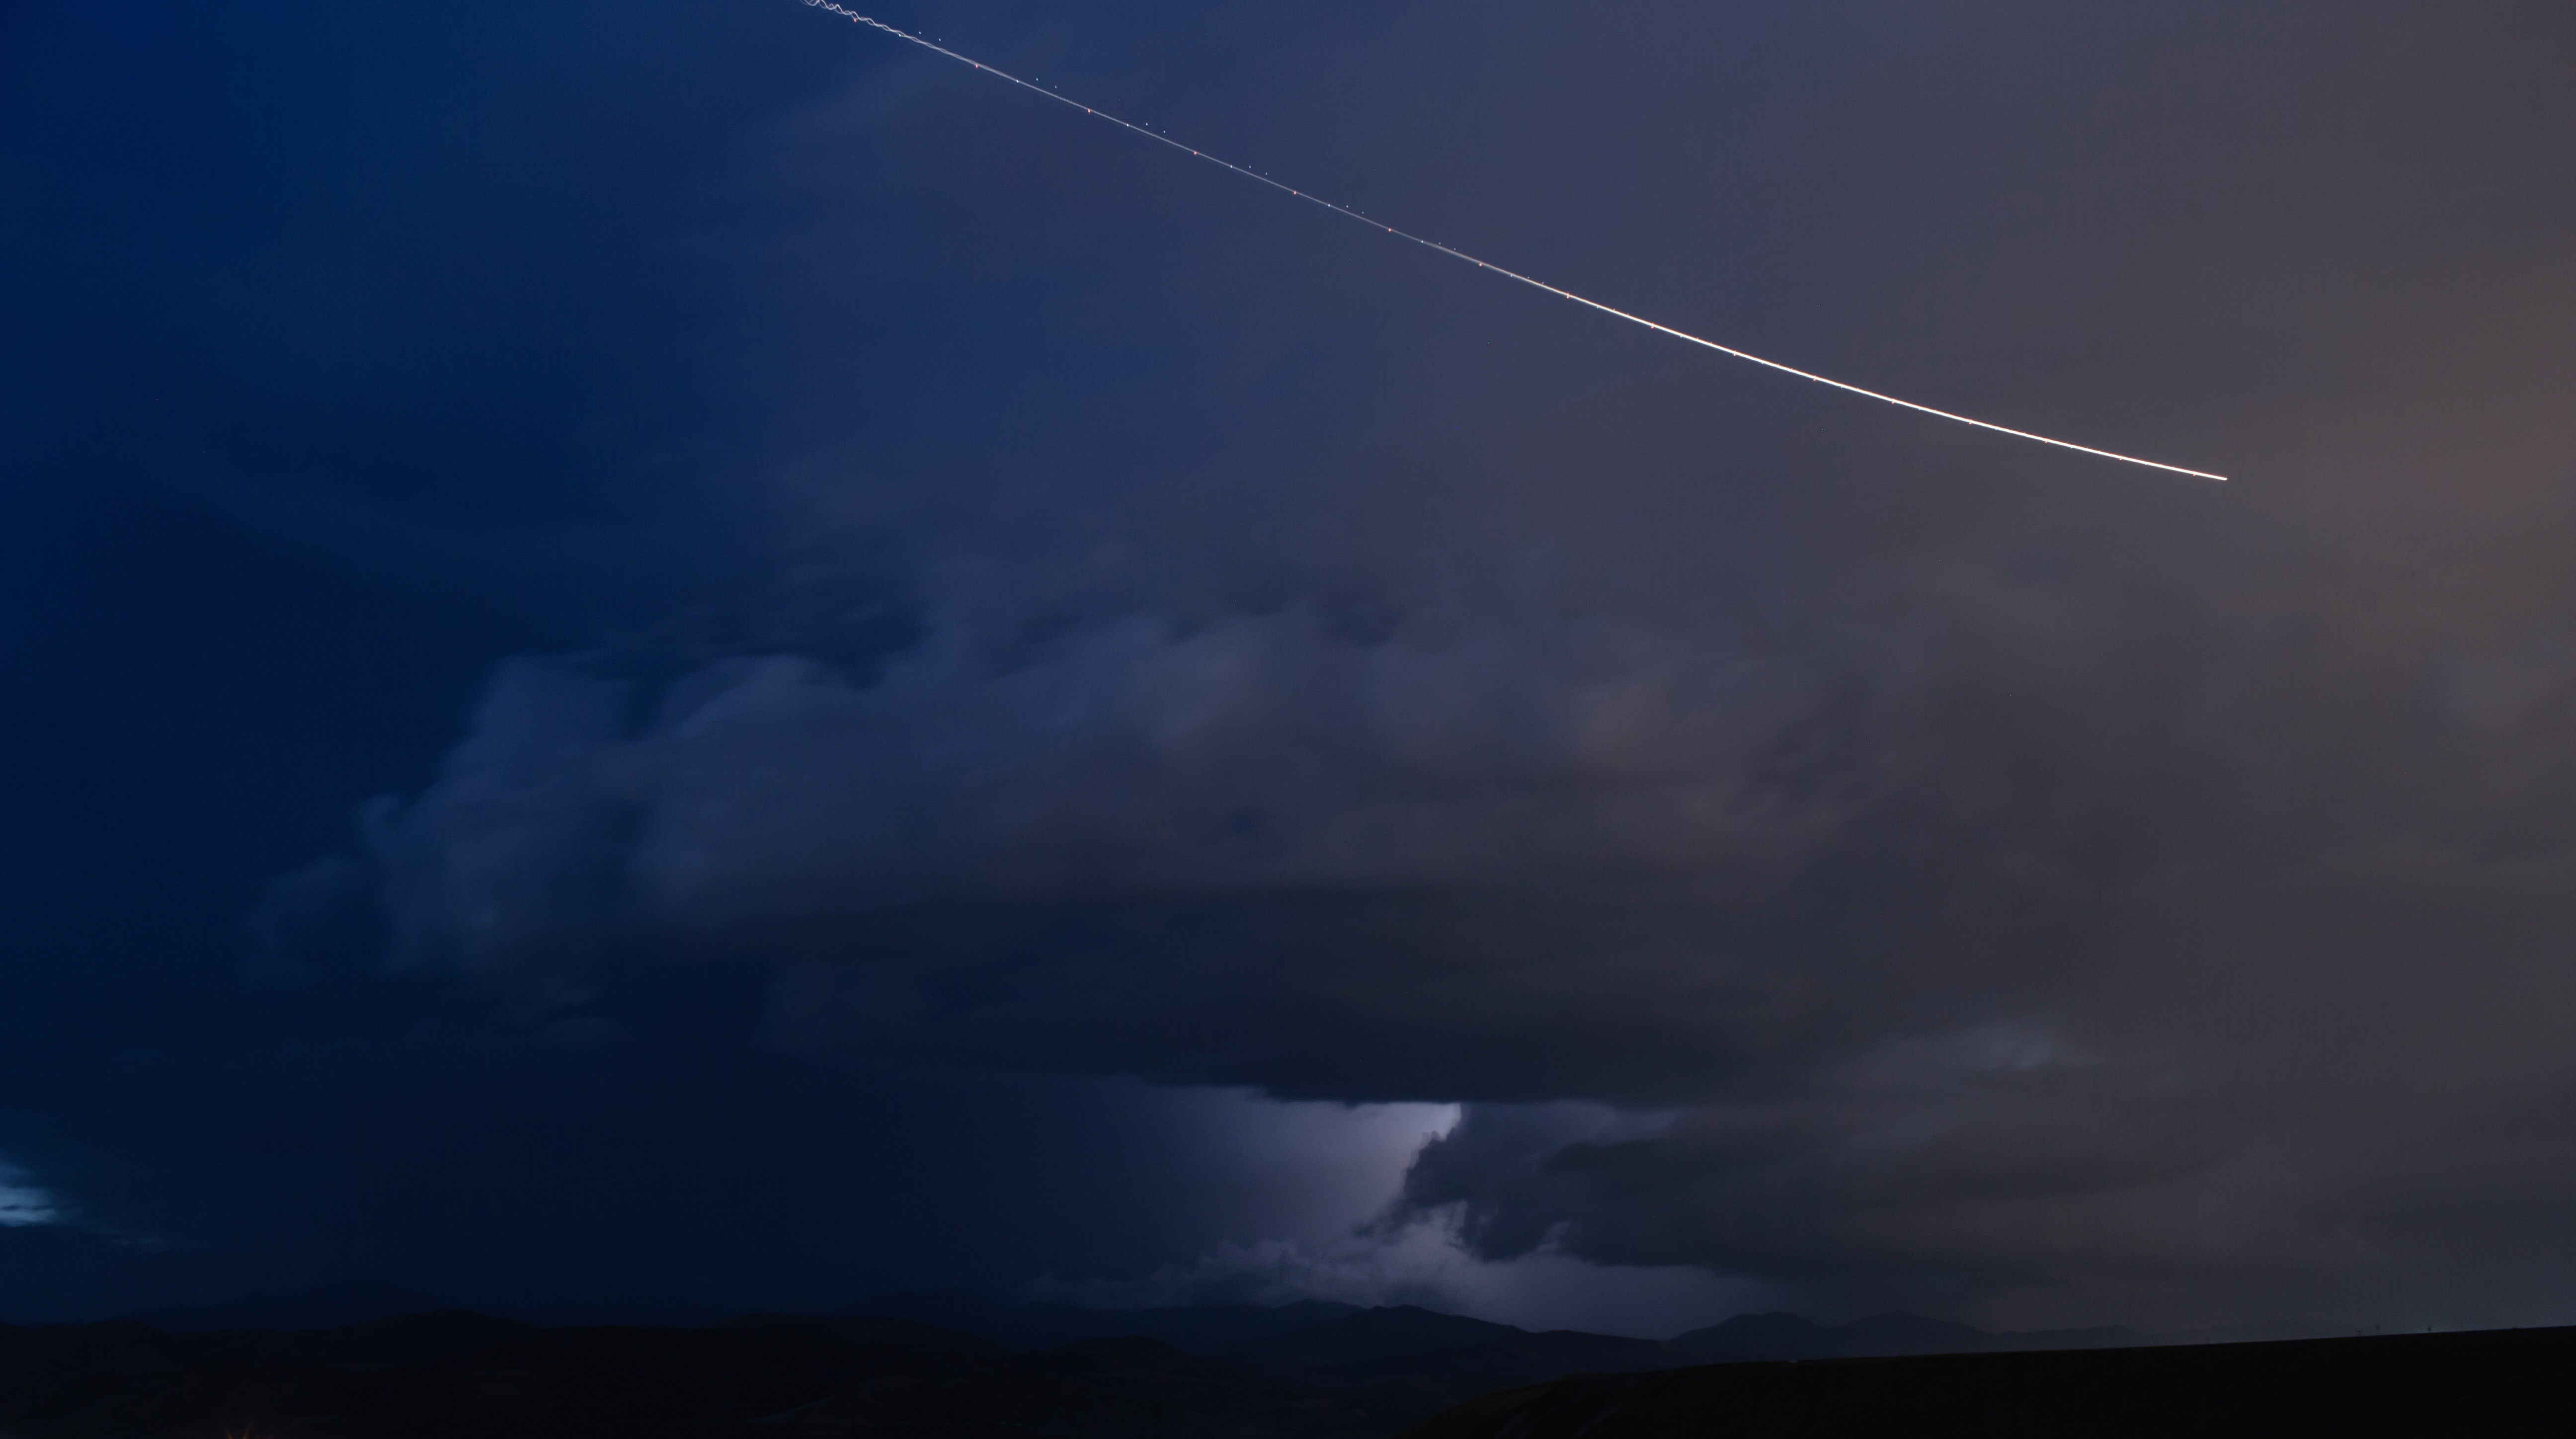
cloud, sky, atmosphere, shooting star, weather, storm, lightning, thunder, thunderstorm, geological phenomenon